Answer in natural language. Estimate the real world distances between objects in the image. Which object is closer to Doorway (marked A), floating brown wooden bed (marked B) or green tapered square potted houseplant (marked C)? Choose between the following options: floating brown wooden bed (marked B) or green tapered square potted houseplant (marked C)
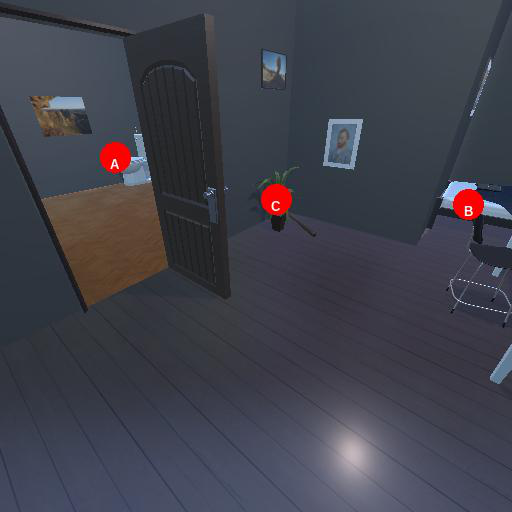
<answer>green tapered square potted houseplant (marked C)</answer>